France–United Kingdom relations

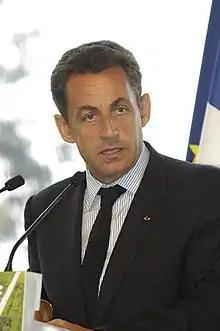
President Nicolas Sarkozy (2007–2012) tried to establish a closer relationship with the UK, than existed under his predecessors Jacques Chirac and François Mitterrand.

The UK and France became close in the aftermath of World War II, as both feared the Americans would withdraw from Europe leaving them vulnerable to the Soviet Union's expanding communist bloc. The UK was successful in strongly advocating that France be given a zone of occupied Germany. Both states were amongst the five Permanent Members of the new UN Security Council, where they commonly collaborated. However, France was bitter when the United States and Britain refused to share atomic secrets with it. An American operation to use air strikes (including the potential use of tactical nuclear weapons) during the climax of the Battle of Dien Bien Phu in May 1954 was cancelled because of opposition by the British. The upshot was France developed its own nuclear weapons and delivery systems.